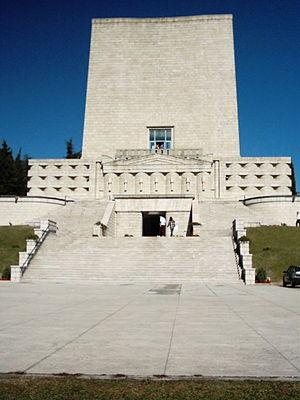
Le Mémorial de Montello est l'un des principaux ossuaires dans la région de Vénétie avec plus de 9 000 soldats morts pendant la bataille entre le 15 et 21 juin 1918 sur le front italien de la première guerre mondiale.